New Hampshire Wolves Hurling Club

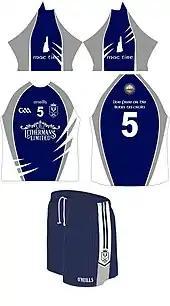
2019 Wolves Hurling Kit

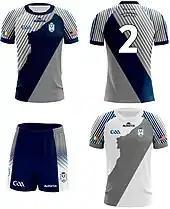
2021 Wolves Hurling Kit

The New Hampshire Wolves Hurling Club, also called the Barley House Wolves, is an American hurling club based in New Hampshire. The team was founded in 2006 by New Hampshire Army National Guard soldiers from Charlie Company, 3rd Battalion of the 172nd Mountain Infantry. They are New Hampshire's first hurling club consisting solely of American-born players, as opposed to clubs formed with Irish or other expatriates. The club competes at Junior C and Junior B levels.